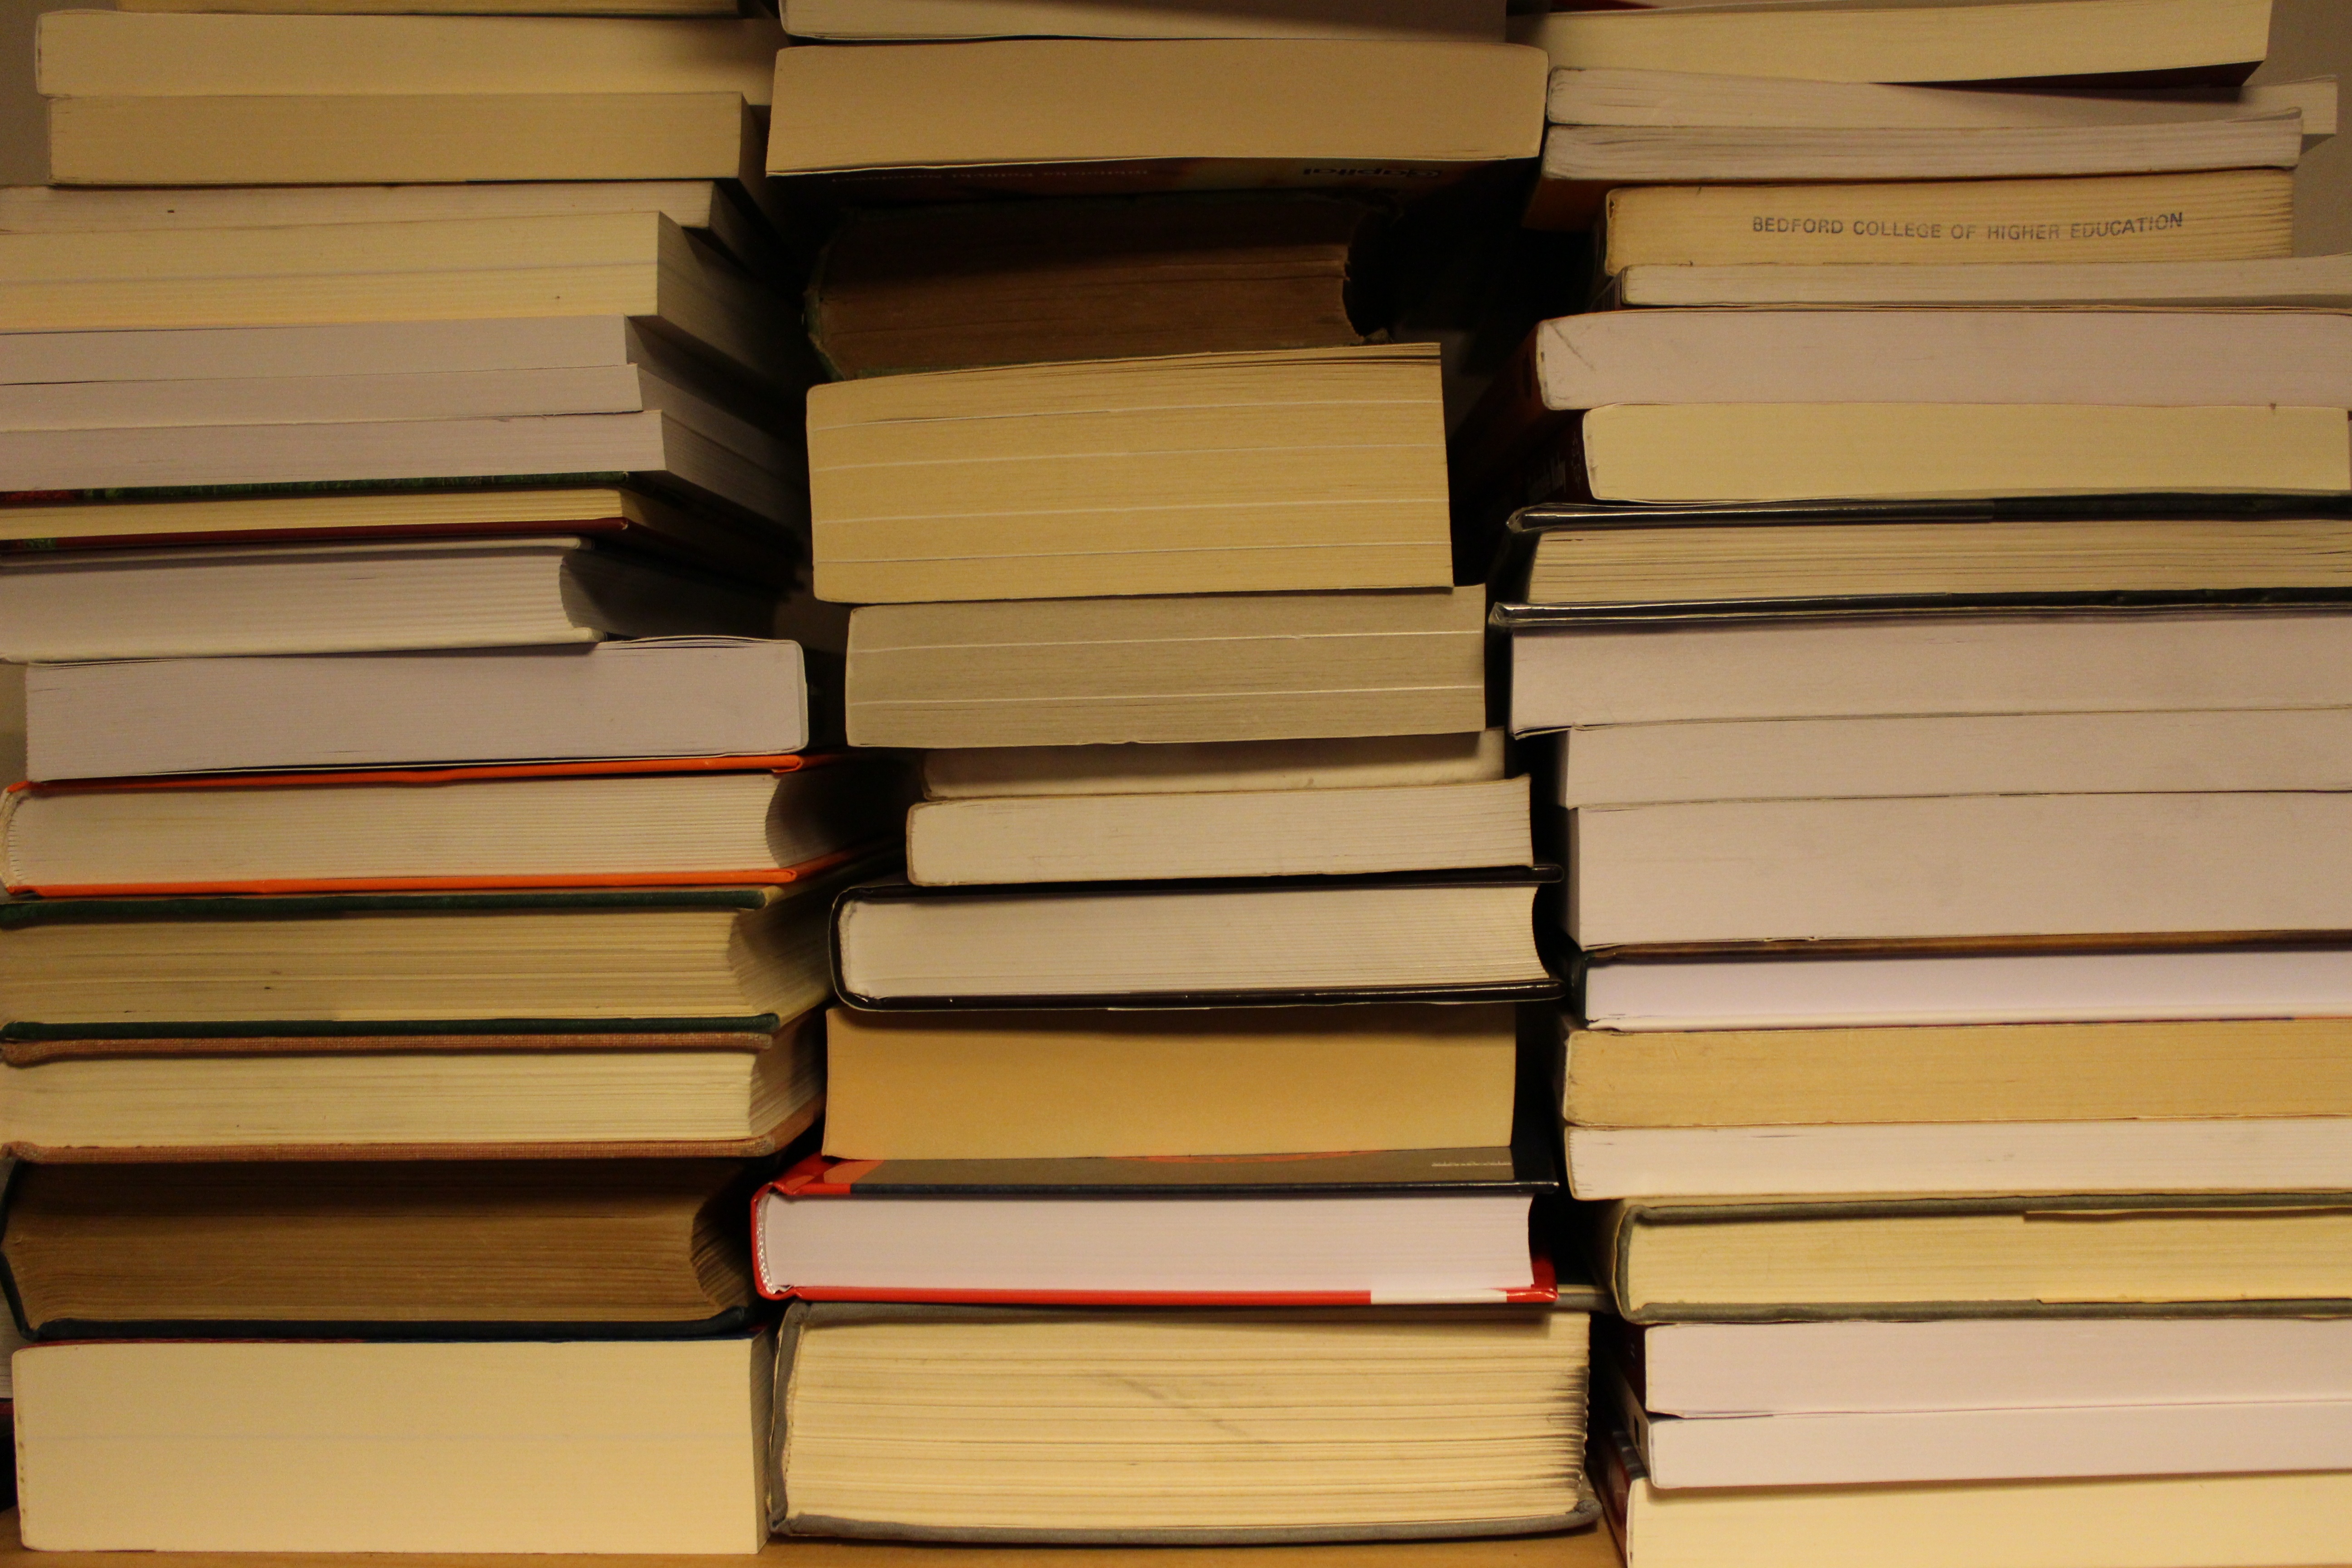
wood, floor, wall, reading, beam, line, shelf, furniture, lumber, bookshelf, interior design, art, library, design, books, hardwood, shelving, learning, bookshop, flooring, plywood, window covering, wood stain